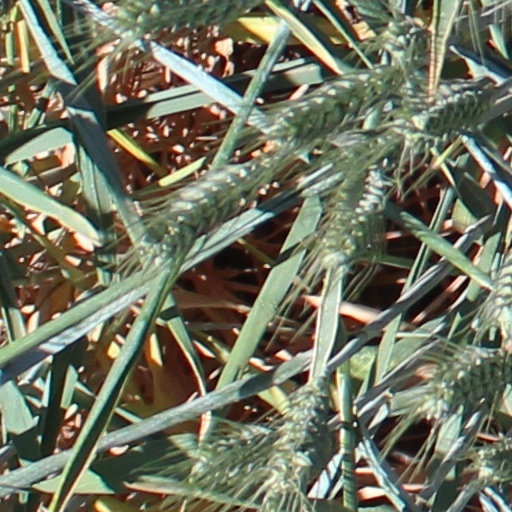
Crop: wheat